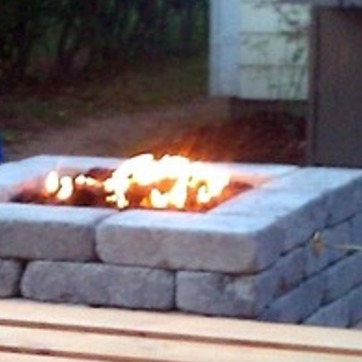
Material: other